One million voices against FARC

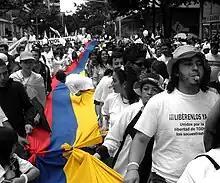
Participants in the march carrying a Colombian flag

On February 4, 2008, protest marches were held, in which close to 6 million people participated in different cities of Colombia and the world. The call for these marches began on the Internet and spread to the media. The idea of holding a march and its organization arose from a Facebook group created to reject the mistreatment to which the hostages were being subjected and to show indignation at the failed Operation Emmanuel.